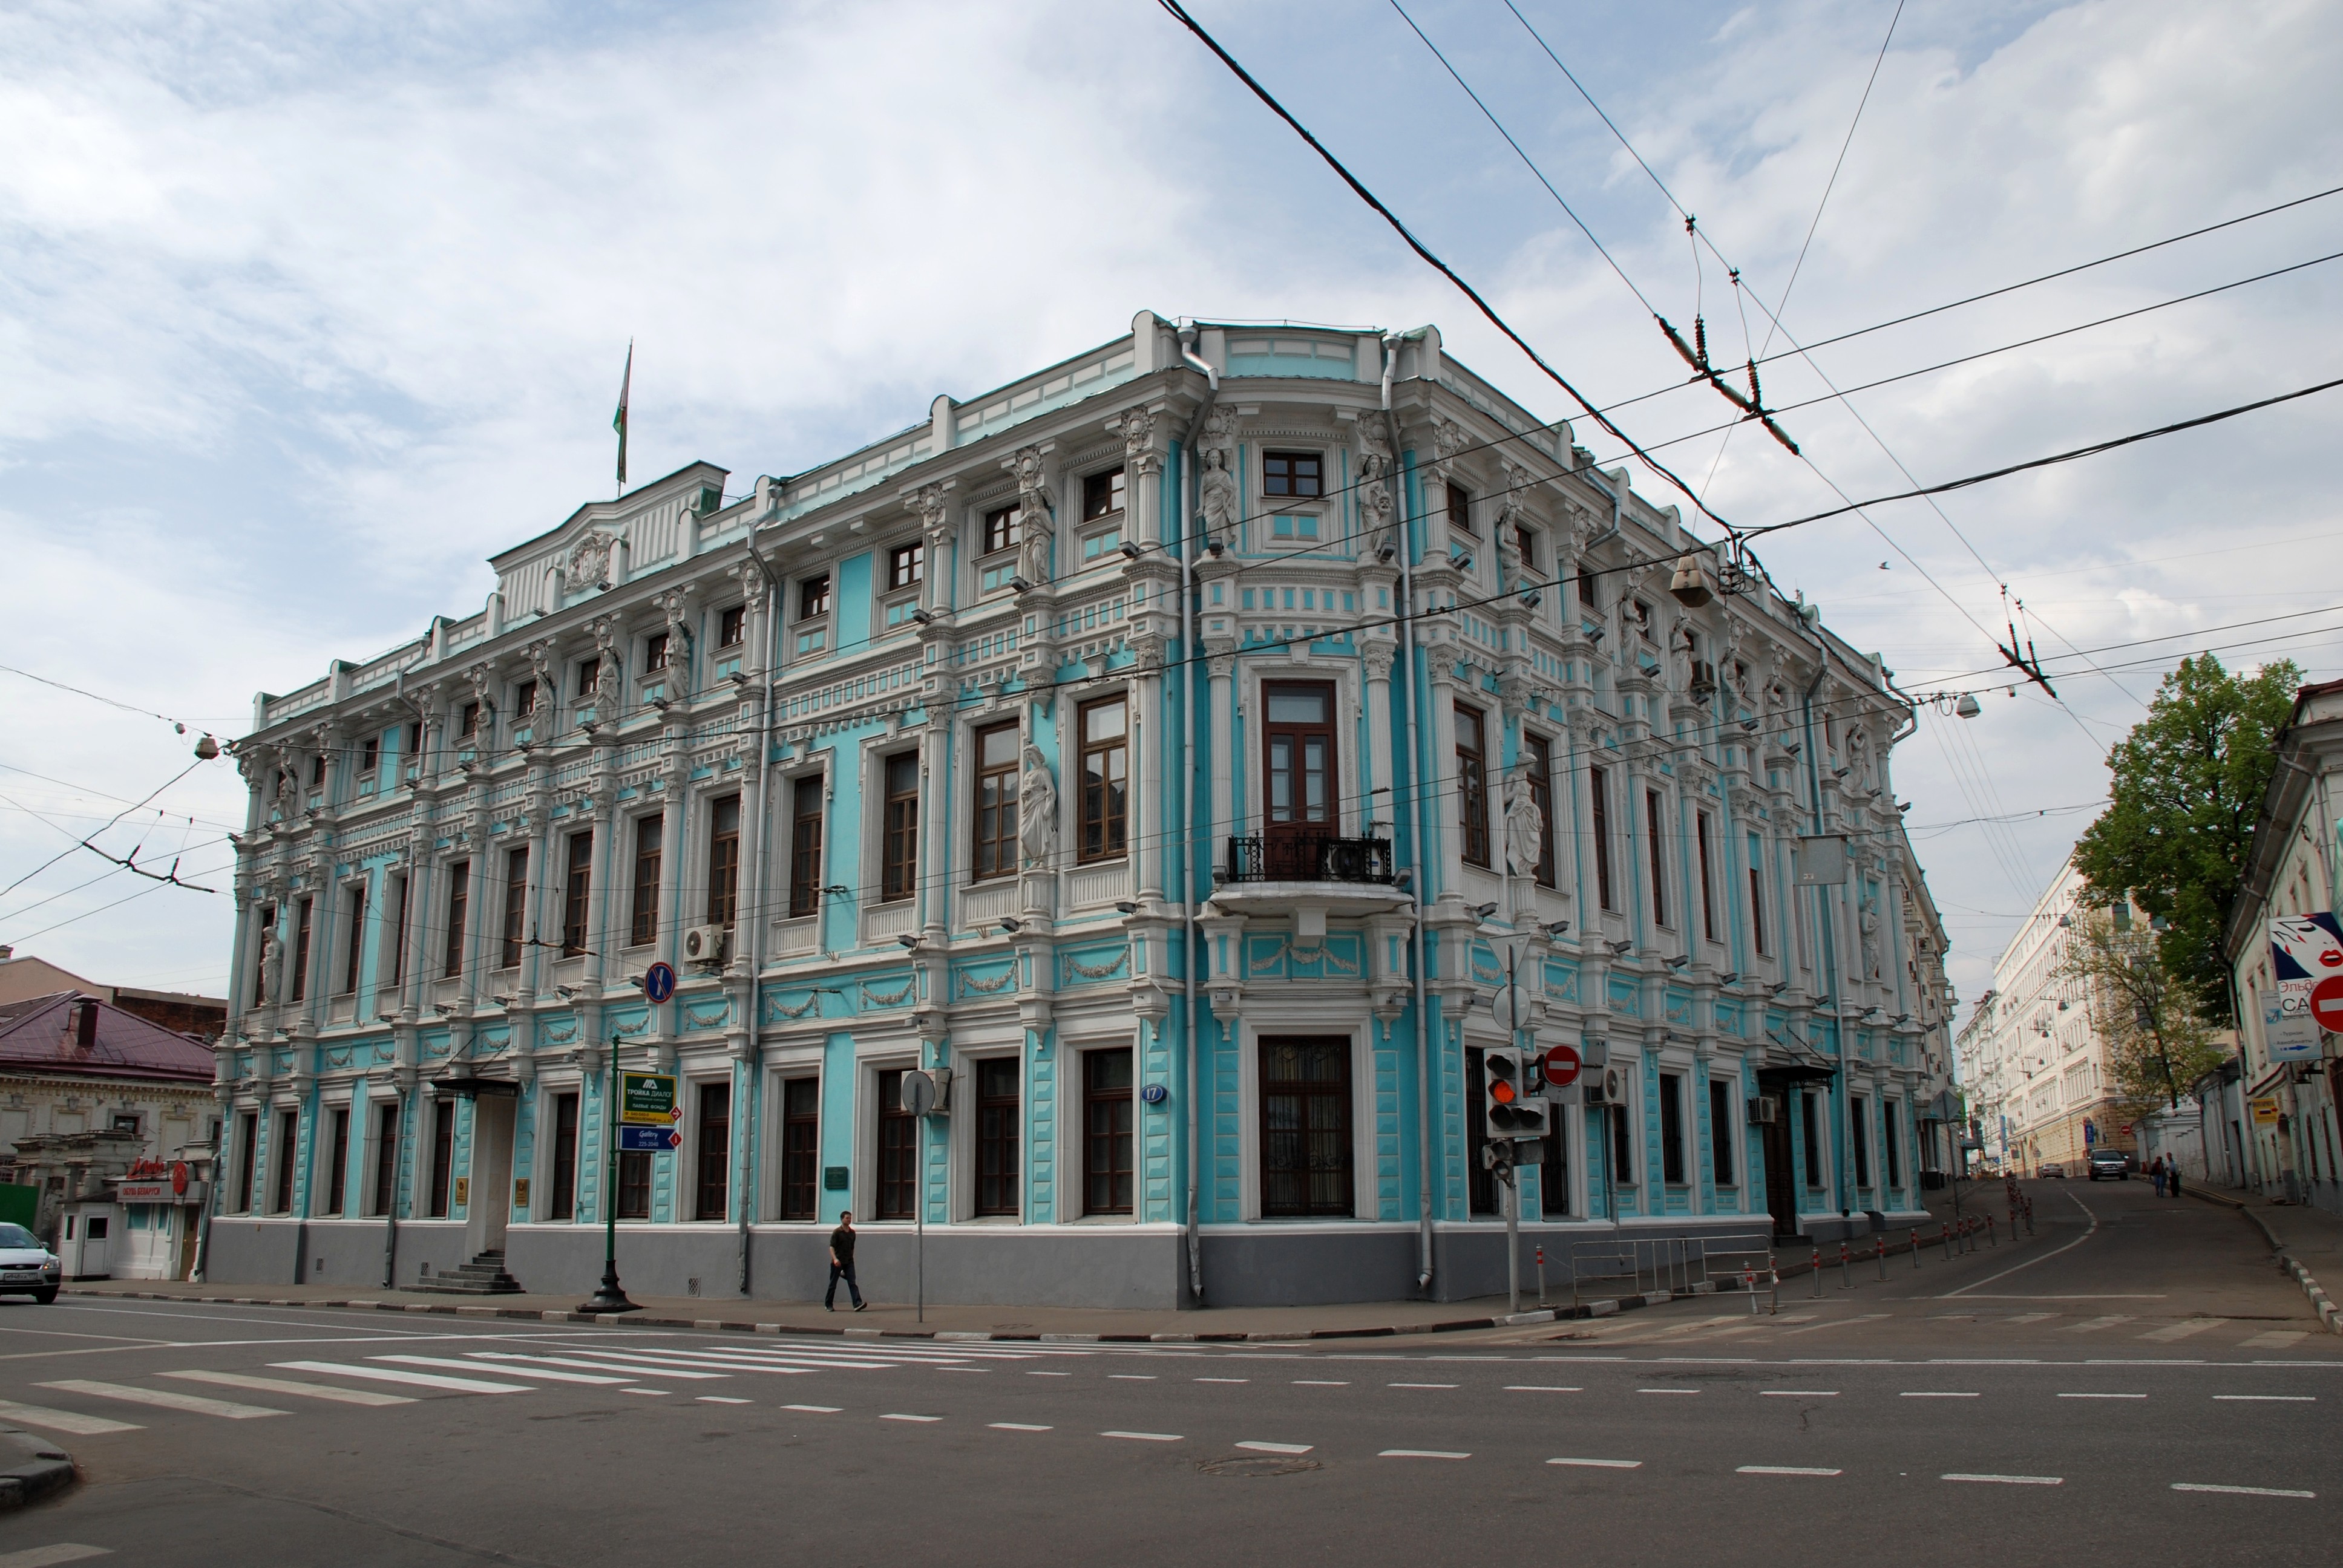
architecture, road, street, town, city, cityscape, downtown, plaza, landmark, facade, nikon, infrastructure, town square, moscow, russia, d80, cityscapes, moskau, nikond80, moscou, neighbourhood, urban area, residential area, human settlement